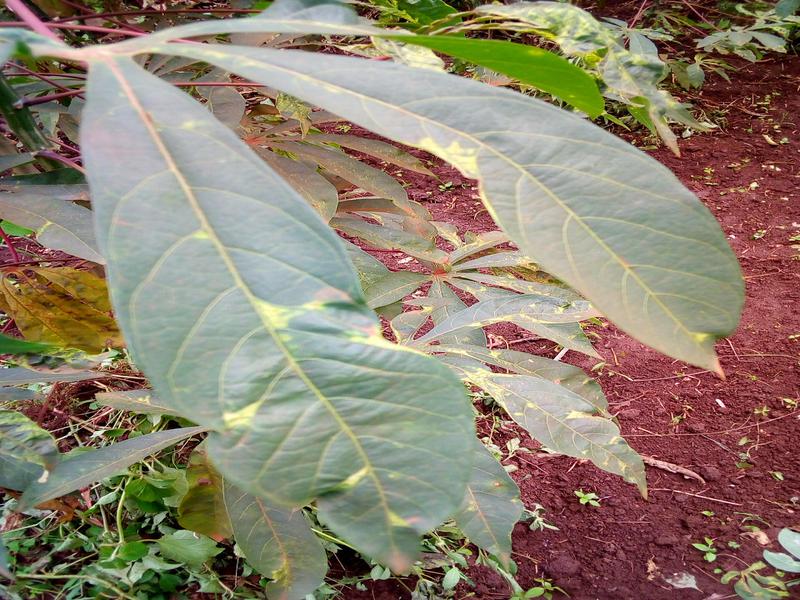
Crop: cassava
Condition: mosaic_disease